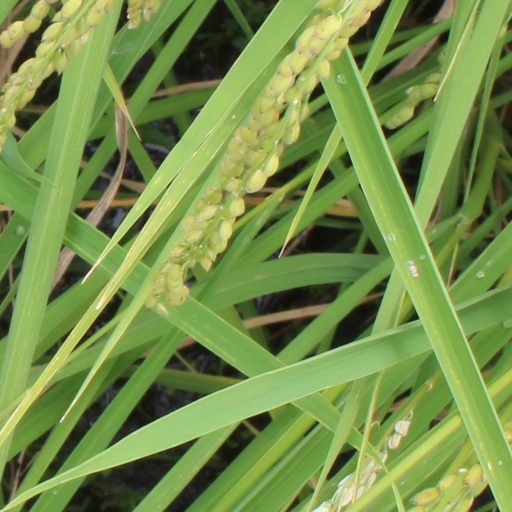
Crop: rice